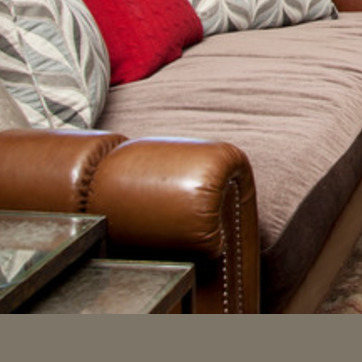
Material: leather